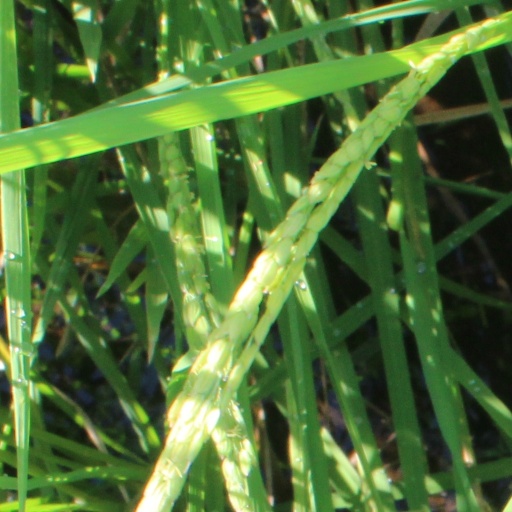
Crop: rice